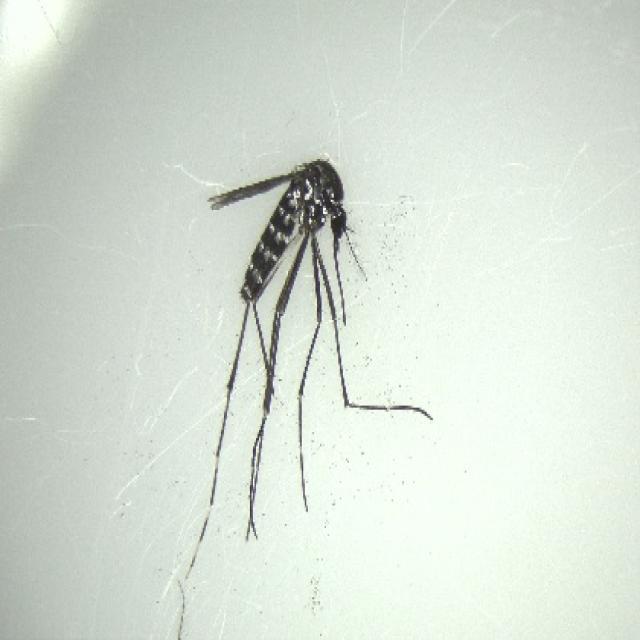
Species: aedes_albopictus